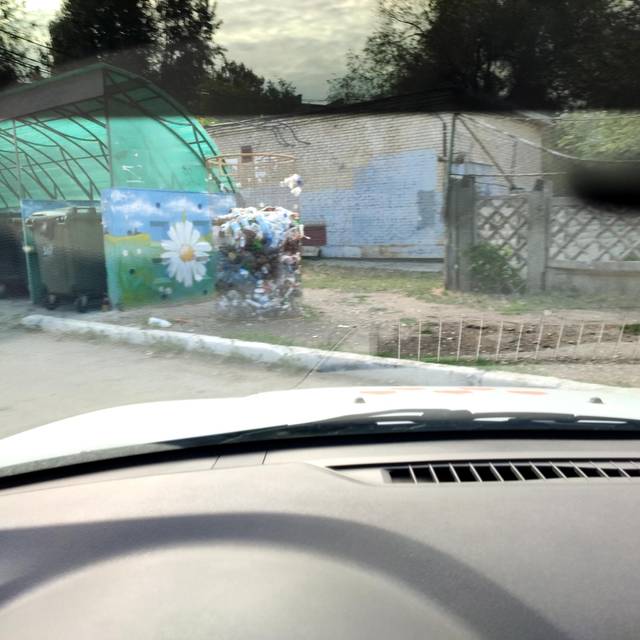
Region: Russia
Coordinates: 53.514, 49.425